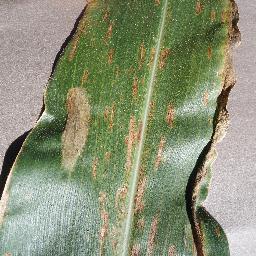
Label: Corn_(Maize)___Gray_Leaf_Spot_(Cercospora)